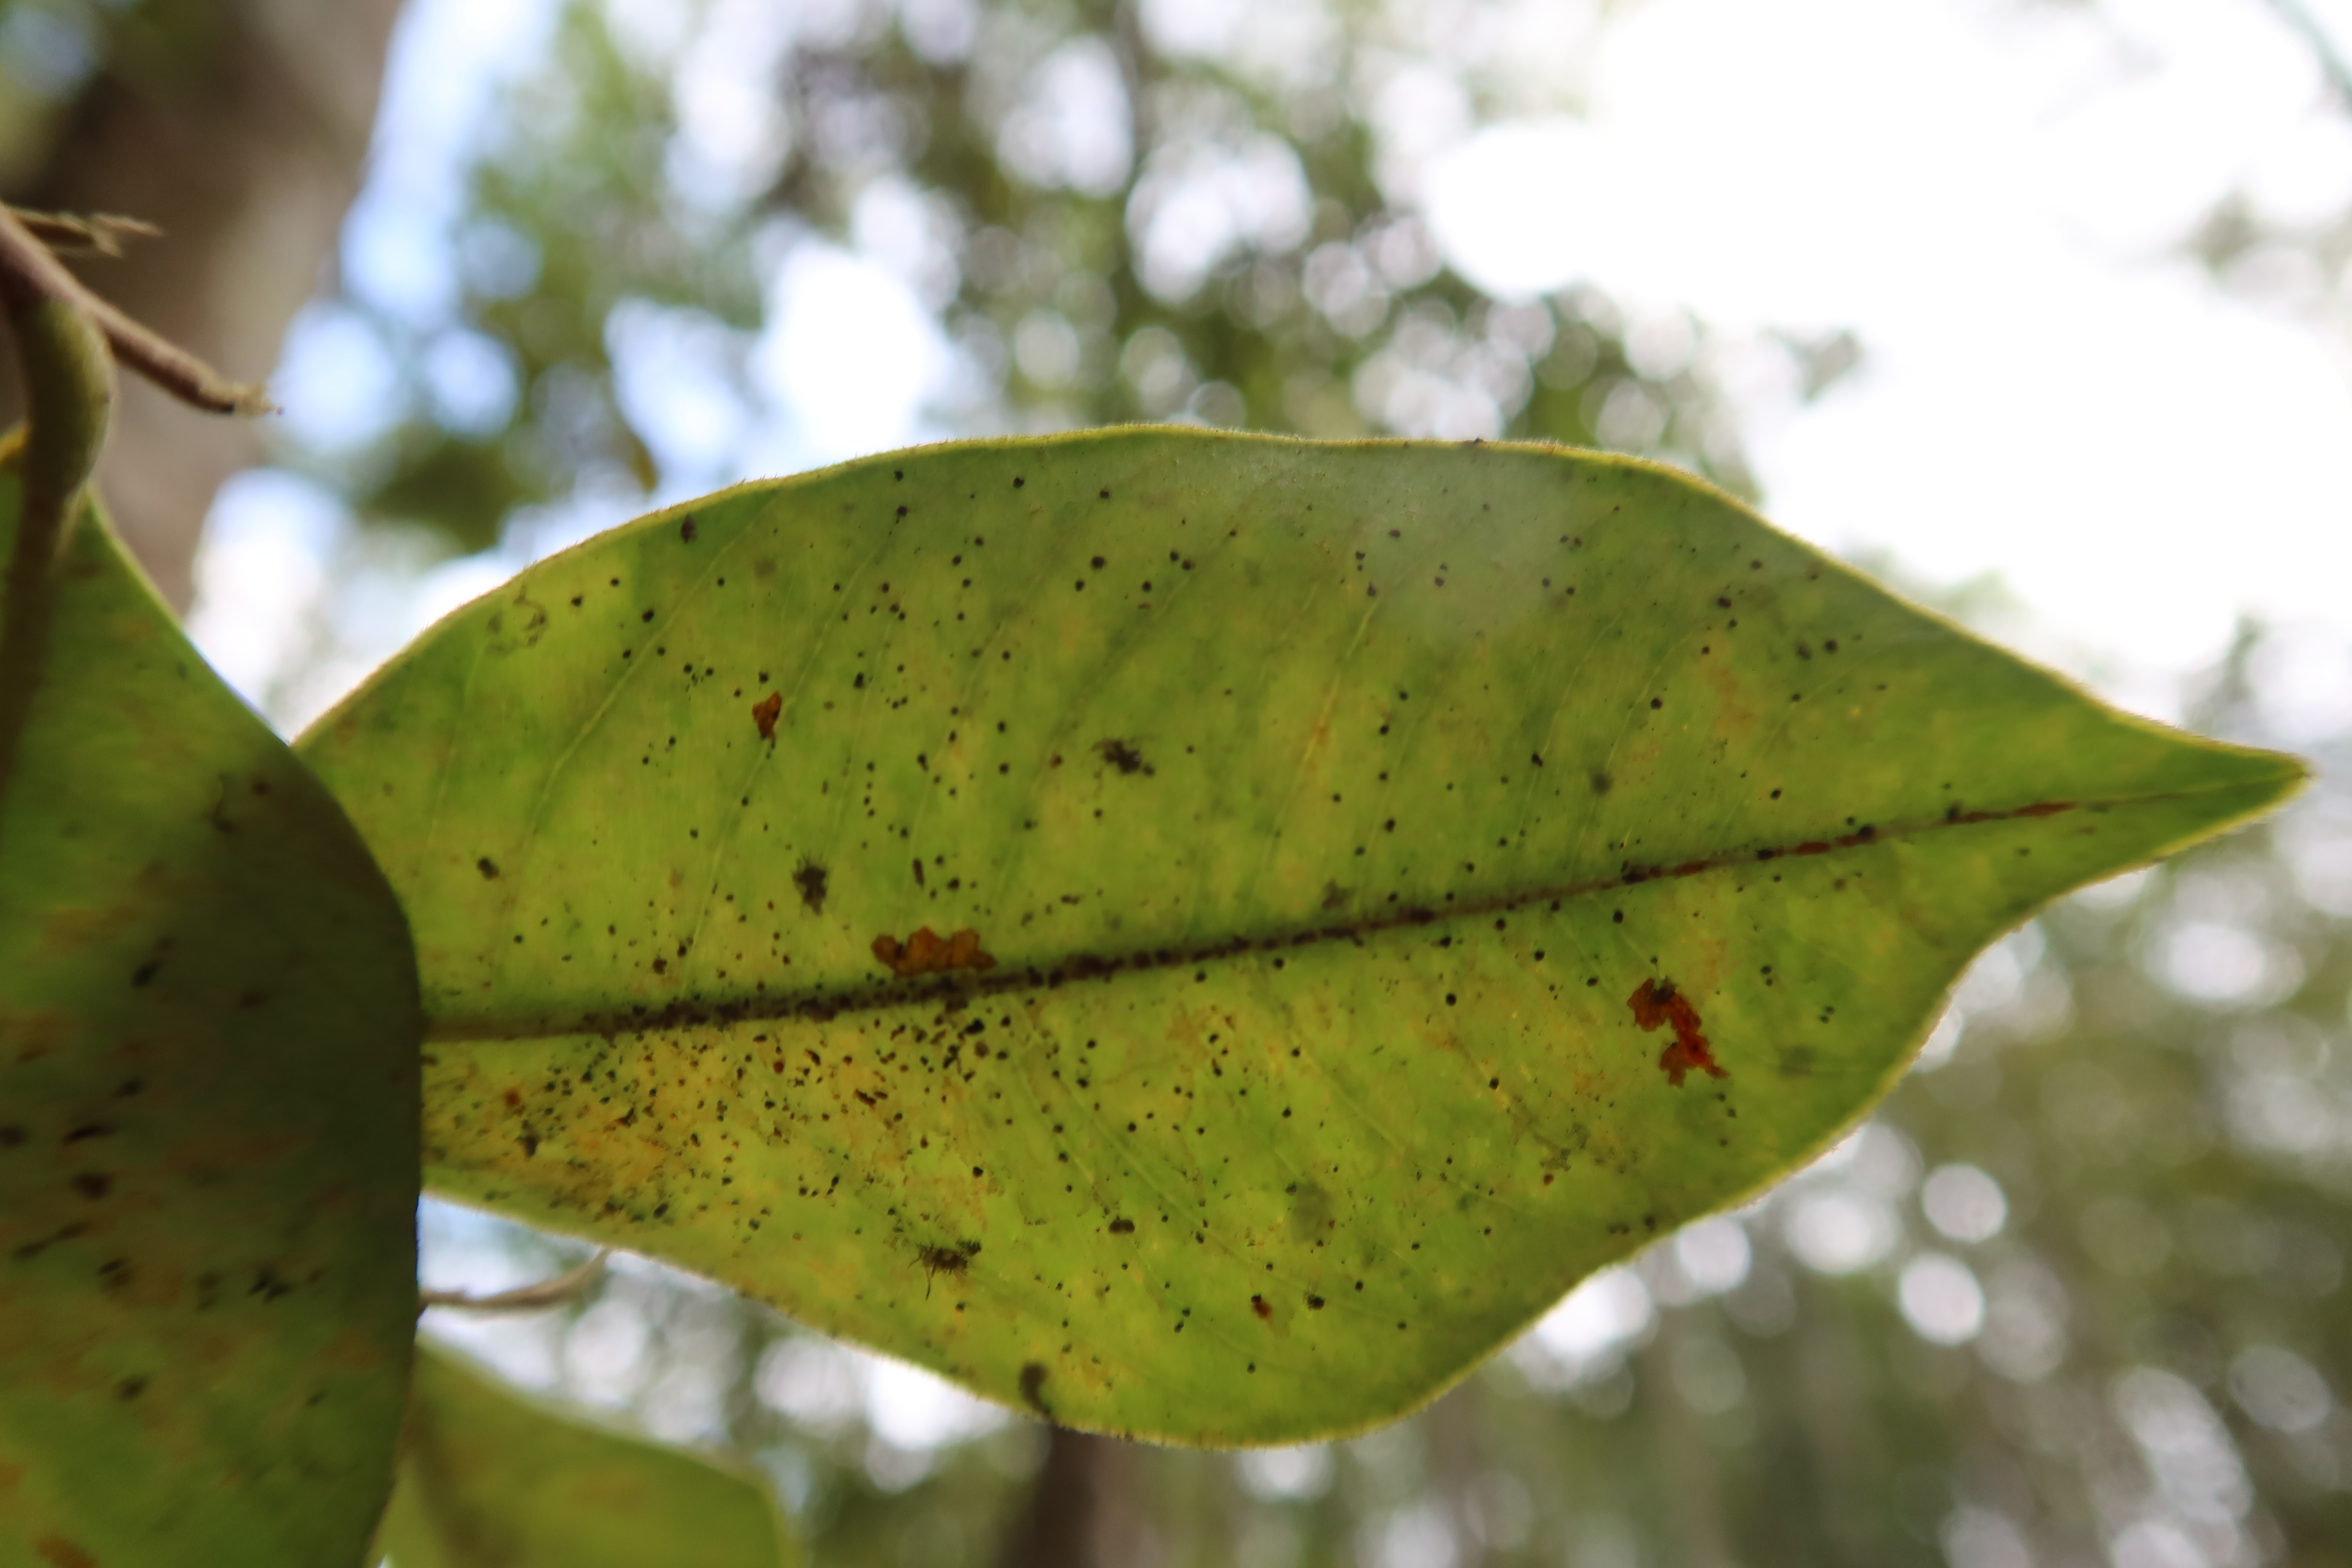
Label: Brown spots